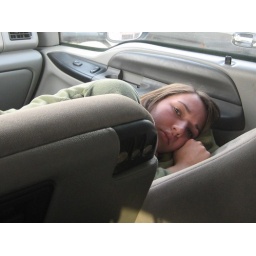
thought about sleeping in the truck but just when i nodded off someone would test out their engine again.